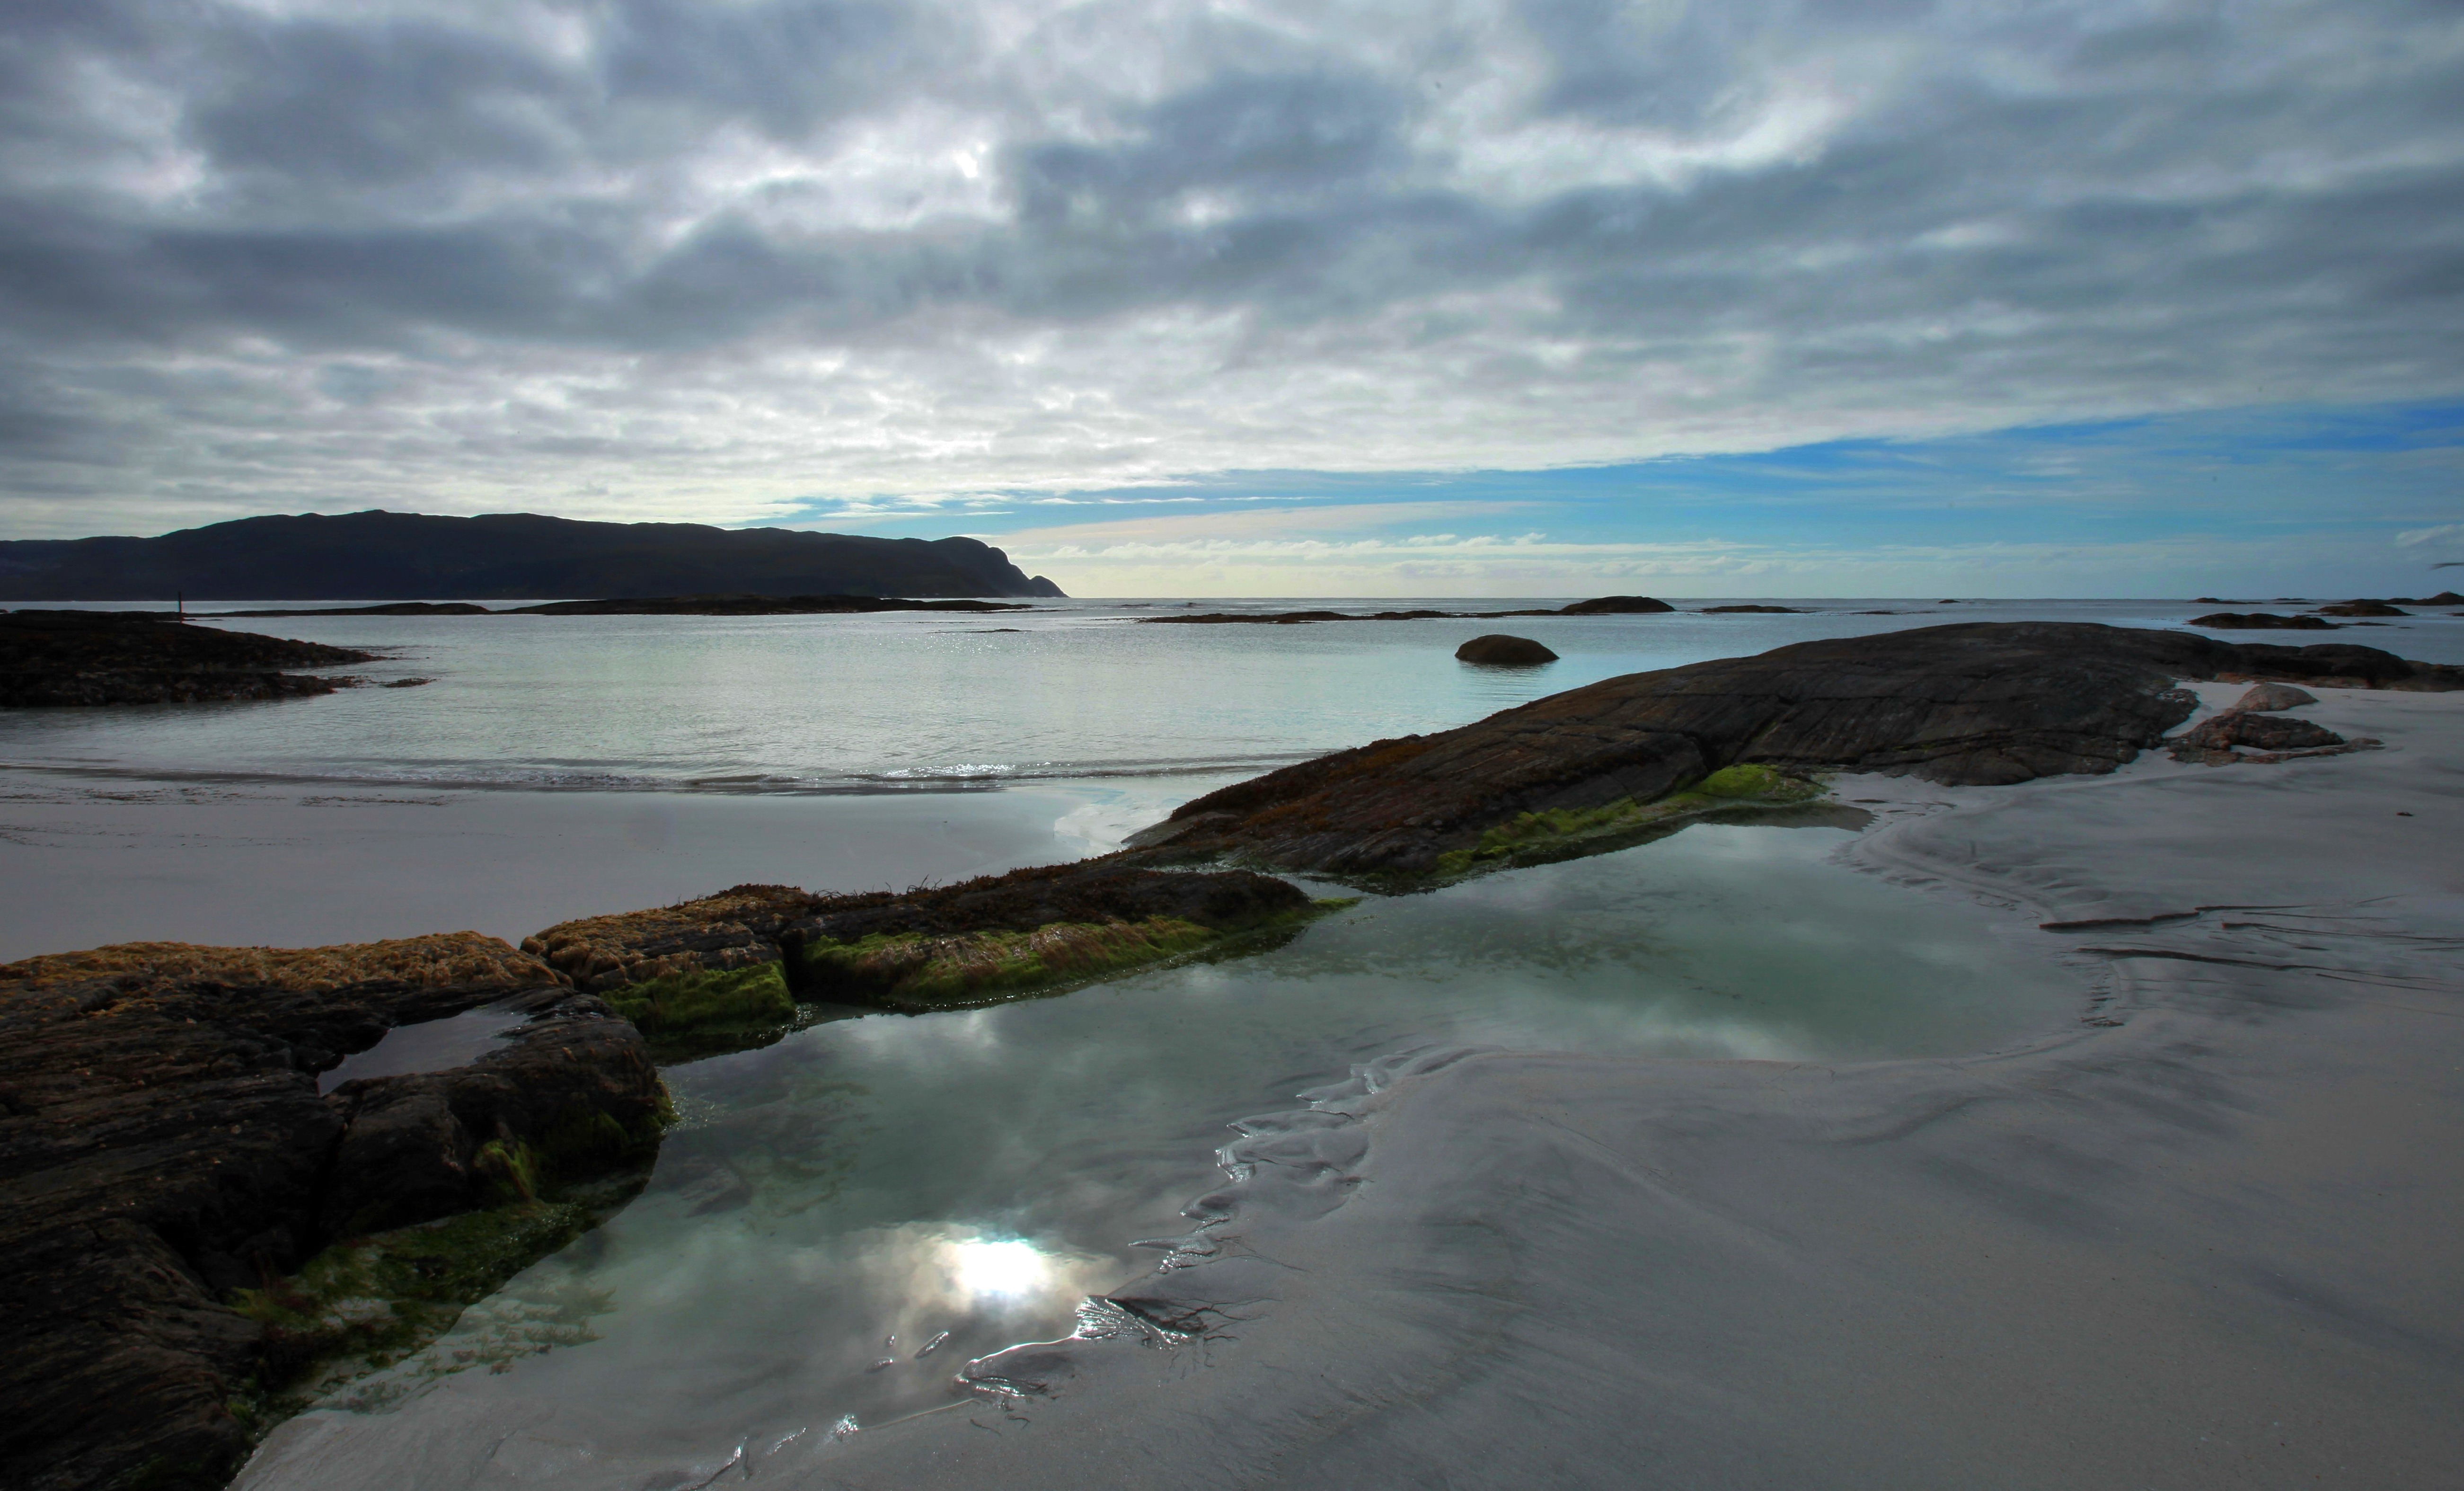
beach, landscape, sea, coast, water, rock, ocean, horizon, cloud, shore, wave, cliff, cove, reflection, bay, terrain, body of water, loch, norway, cape, wind wave